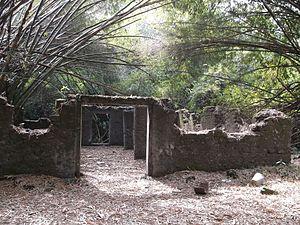
Liste de monuments du Cameroun.
Bimbia est une localité du Cameroun, situé dans la région du Sud-Ouest, à Limbé précisément située dans le département de Fako et à 60 km de la capitale économique Douala. Bimbia dépend de la commune de Limbé III. De par son passé de port négrier, Bimbia est aujourd'hui classé au patrimoine national camerounais.